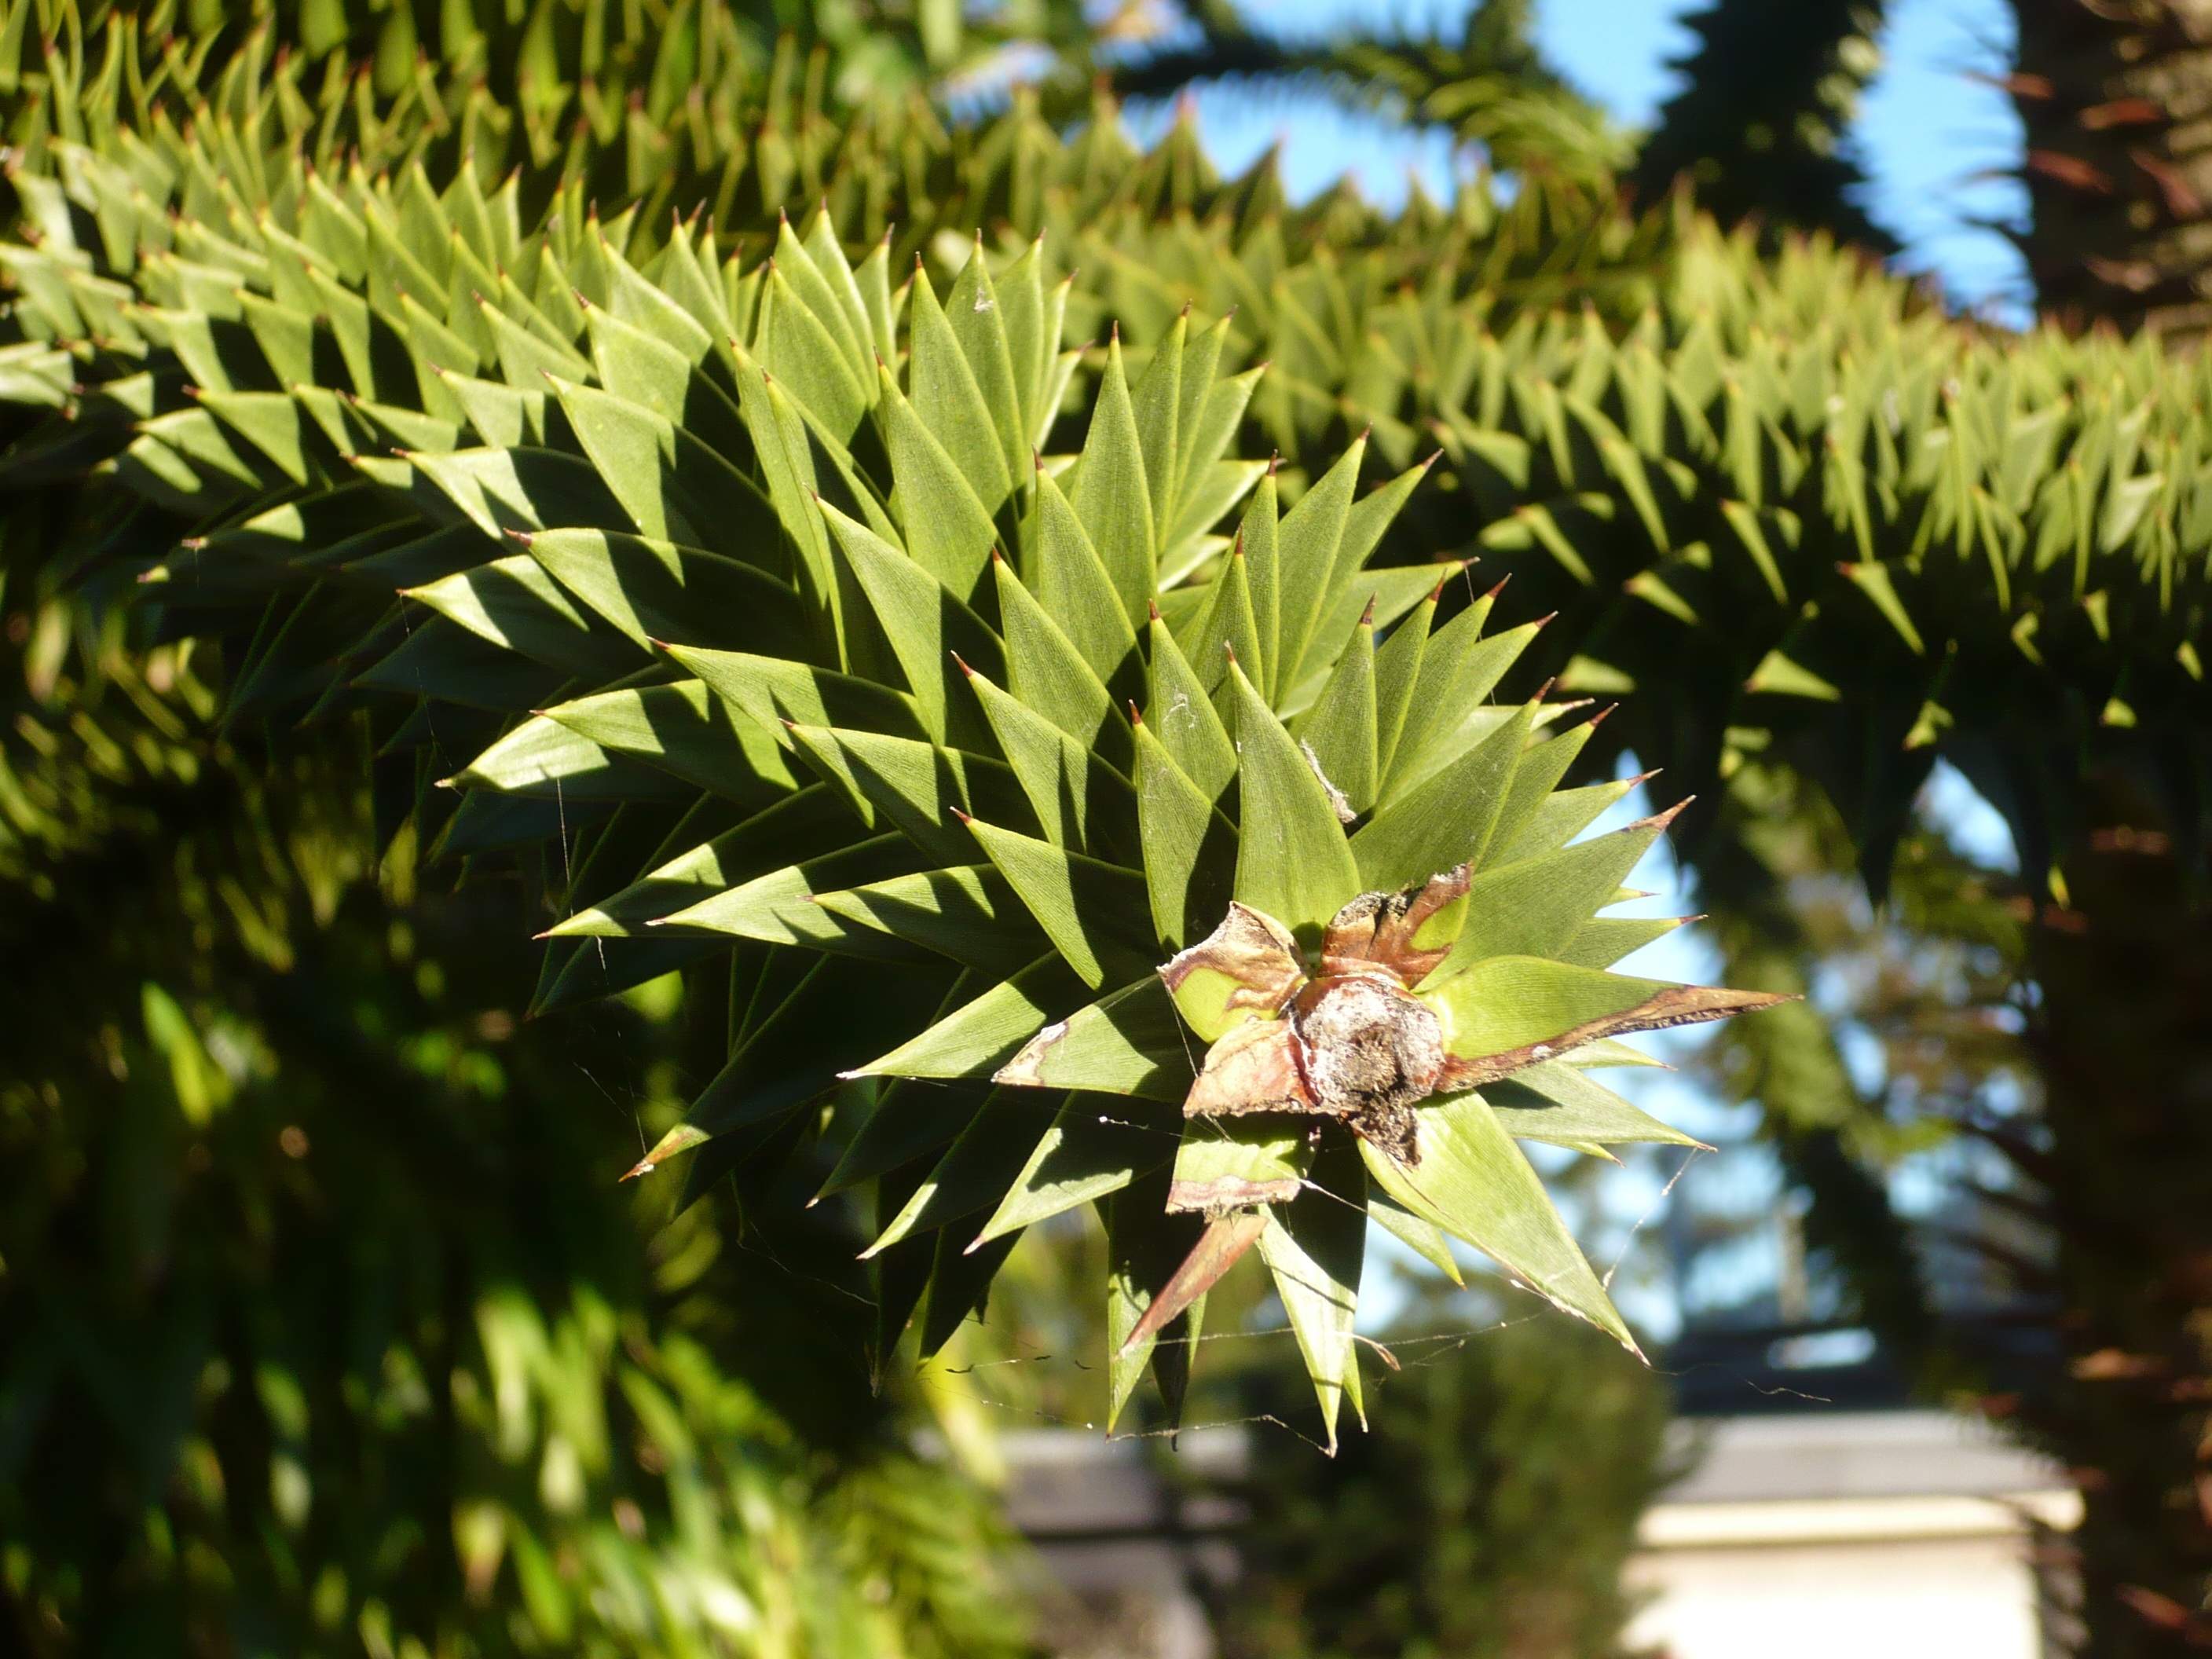
tree, nature, grass, branch, prickly, plant, leaf, flower, green, evergreen, botany, garden, fir, flora, spruce, spur, flowering plant, woody plant, land plant, arecales, palm family